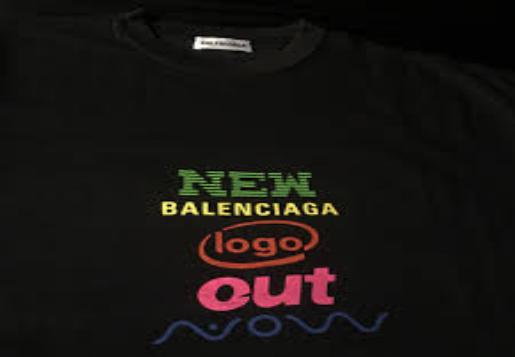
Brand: Balenciaga
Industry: Clothes